Symbols of Quebec

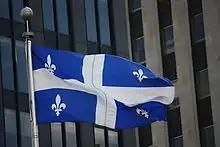
The Fleurdelisé flying at Place d'Armes in Montreal

The government of Quebec adopted the Fleurdelisé flag in 1948. The cross represents the faith of the province's founders, while the fleur-de-lys and blue colour recall Quebec's French origins.